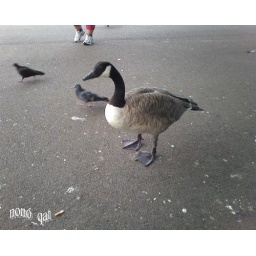
Photn take by me : this duck was so cute